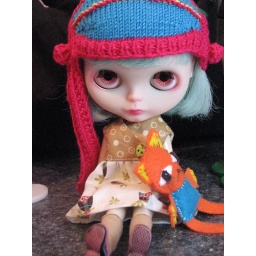
with a cute little kitty made by Barbara